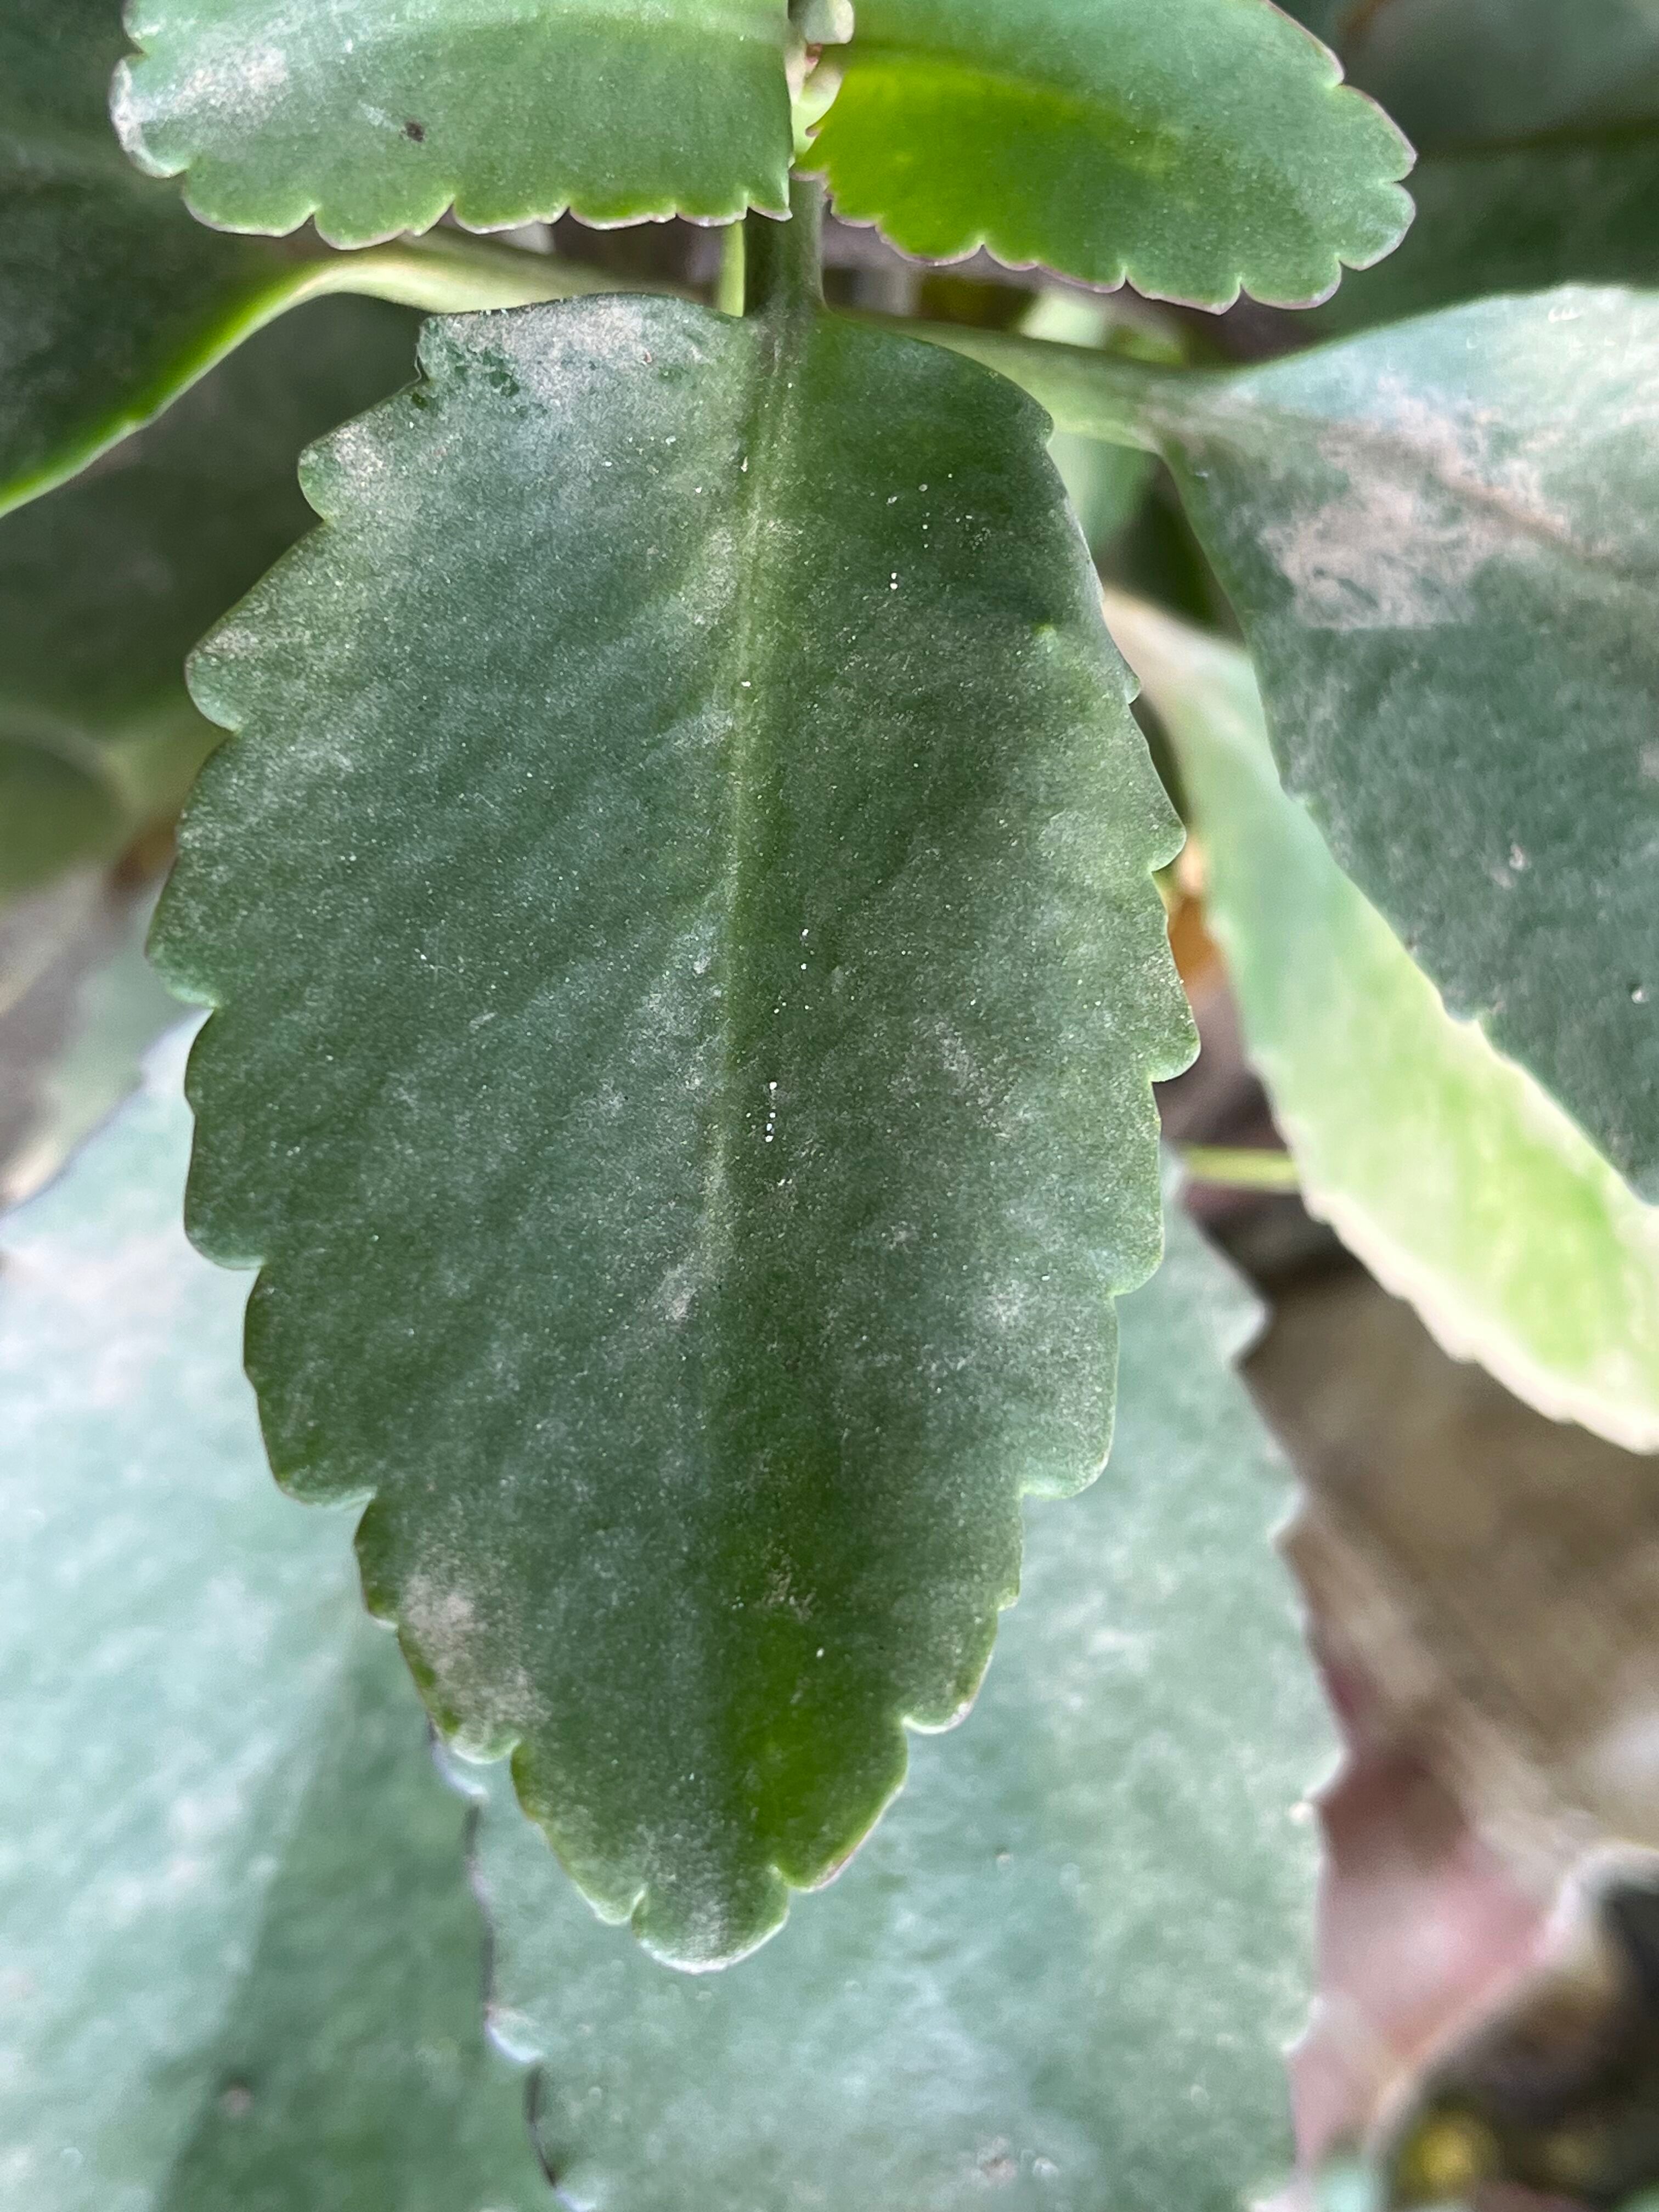
Plant species: kalanchoe-pinnata